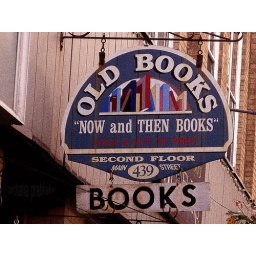
a sign outside a book store in Bennington